Strunk–Nyssen House

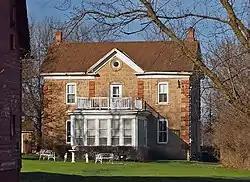
The Strunk–Nyssen House from the northeast

The Strunk–Nyssen House is a historic property in Jackson Township, Minnesota, United States, just outside the city of Shakopee. The original wing of the house was built around 1856 for Herman H. Strunk, who established the area's first brewery on the site. The brewery went by several names over the course of its existence, but is commonly referred to as the Shakopee Brewery. The residence was enlarged around 1880 by Hubert and Mary Nyssen, who used the second floor as a boarding house. The Nyssens continued operating the brewery until 1920.